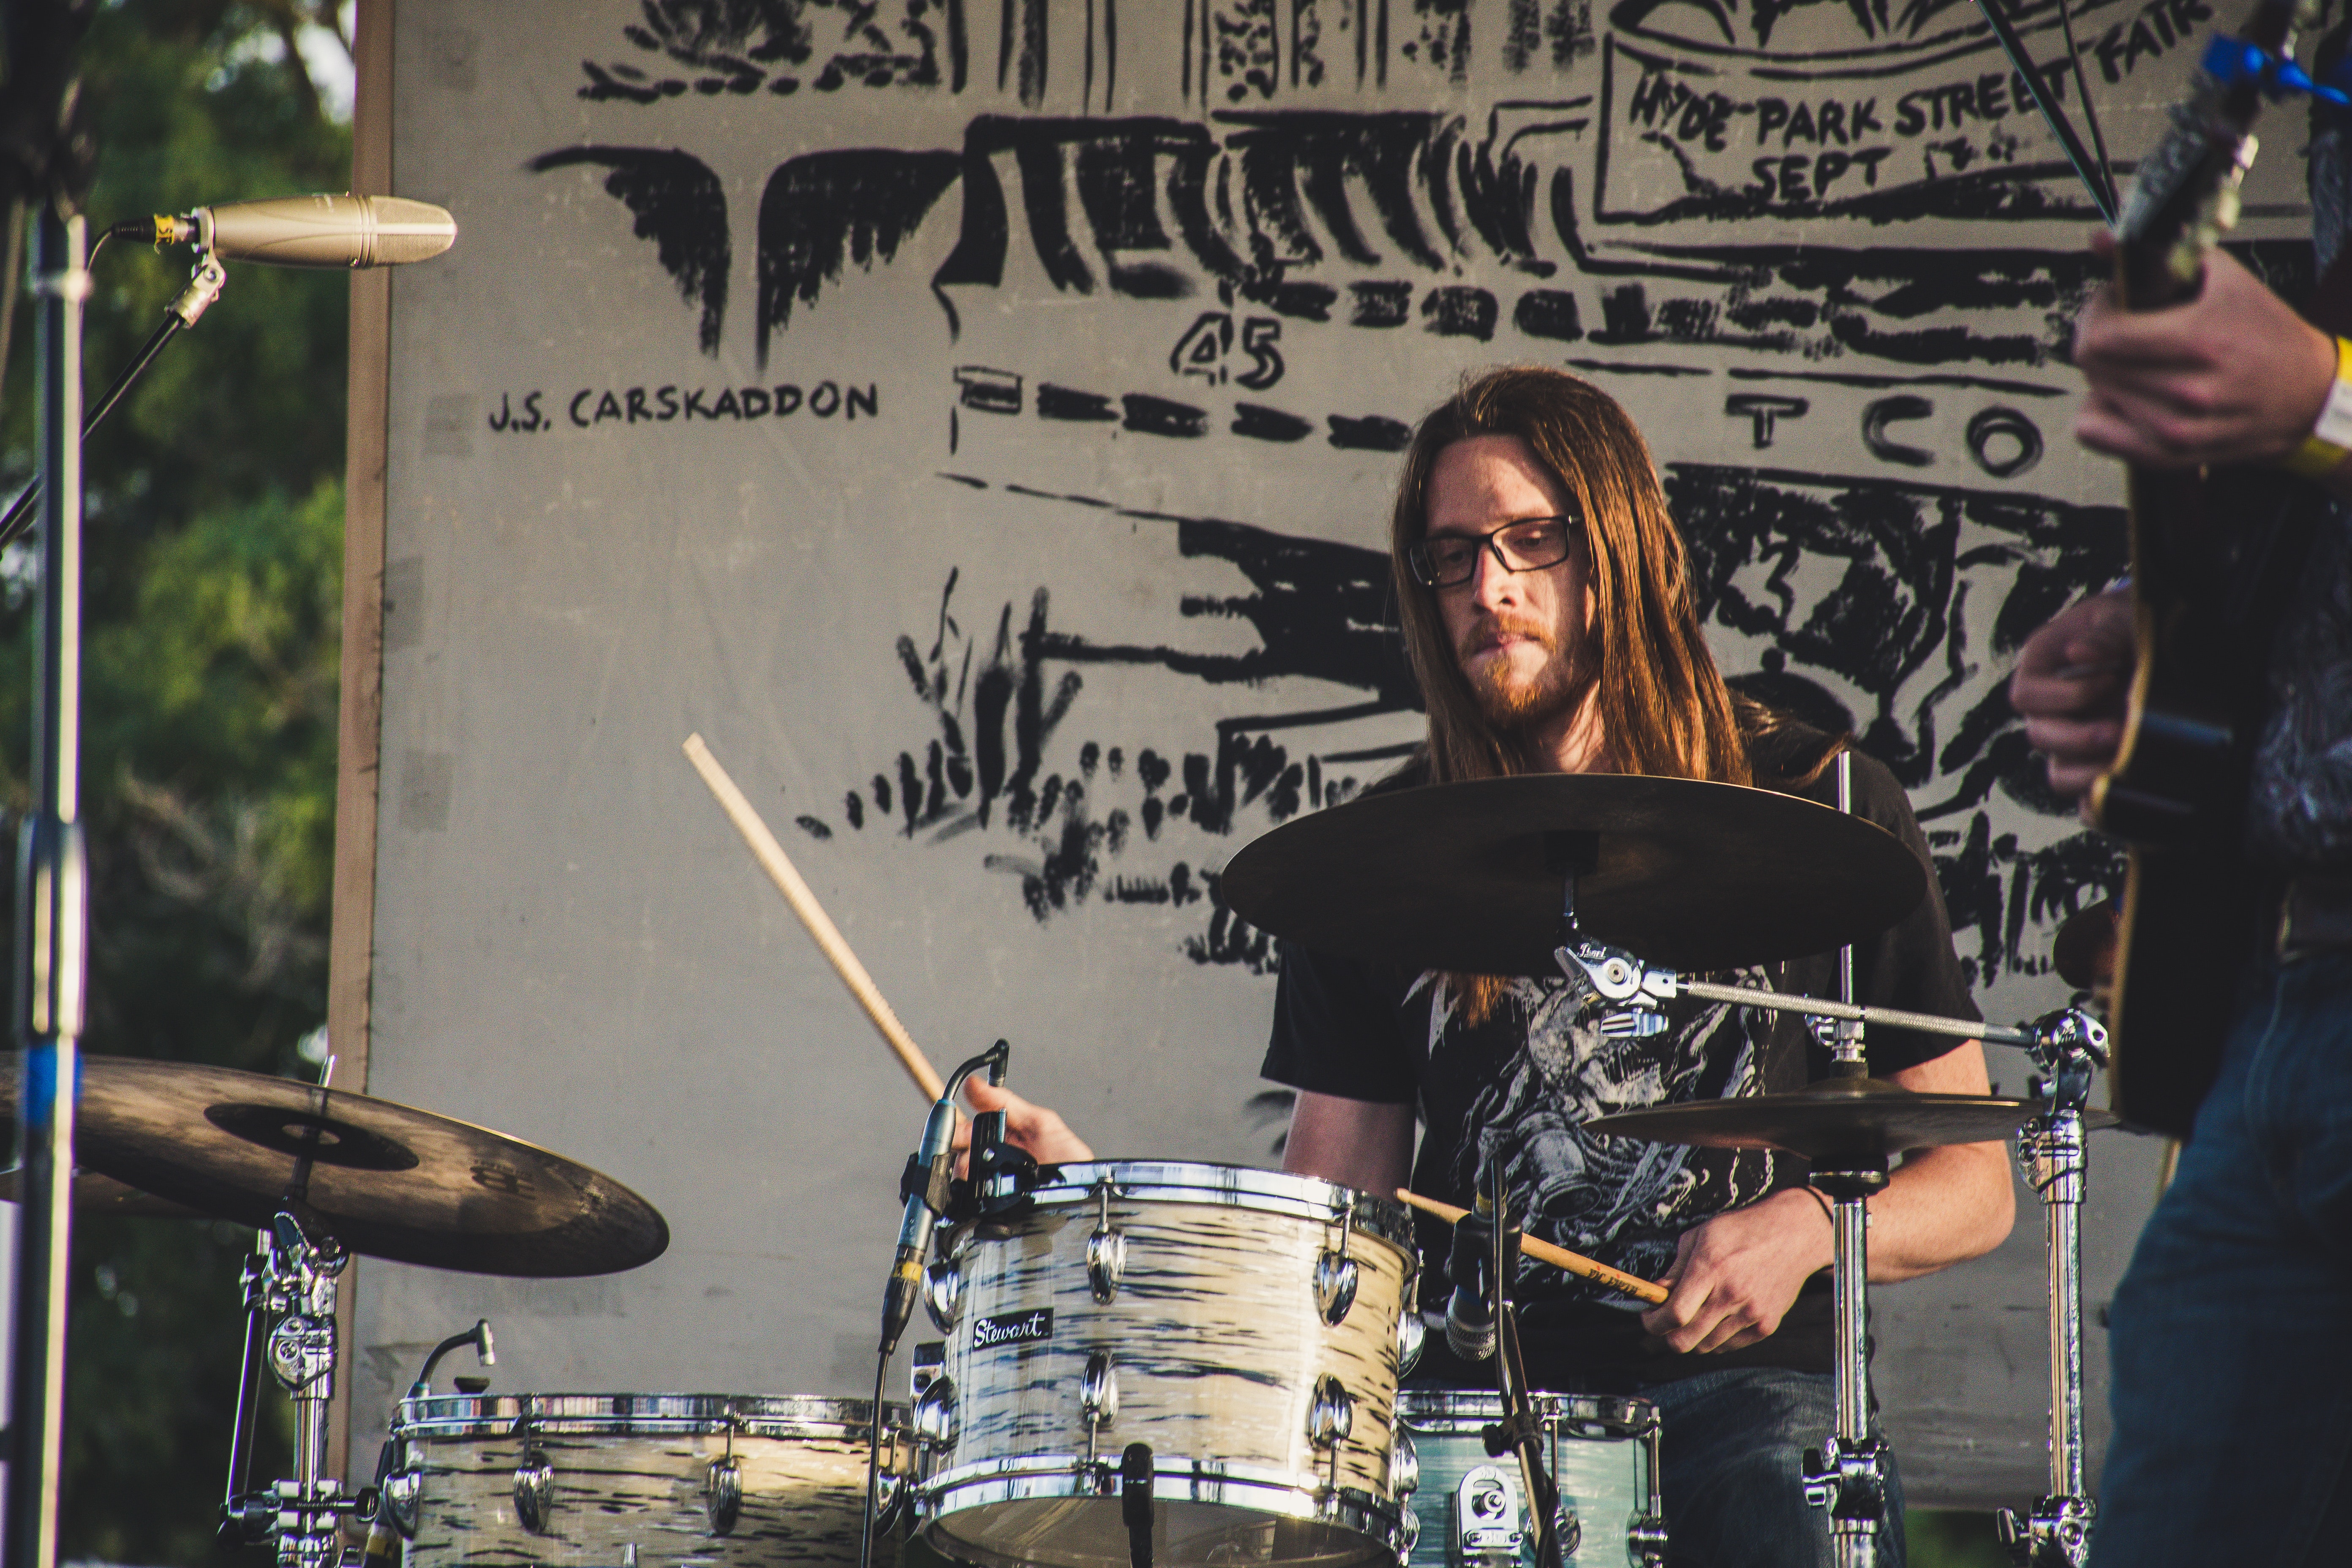
drum, drummer, drums, music, musician, percussion, musical instrument, percussionist, stage, performance, tom tom drum, bass drum, concert, musical ensemble, skin head percussion instrument, performing arts, musical instrument accessory, timbales, event, snare drum, drumhead, rock concert, pop music, music artist